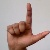
The image shows a hand gesture representing the letter 'L' in Indian Sign Language.